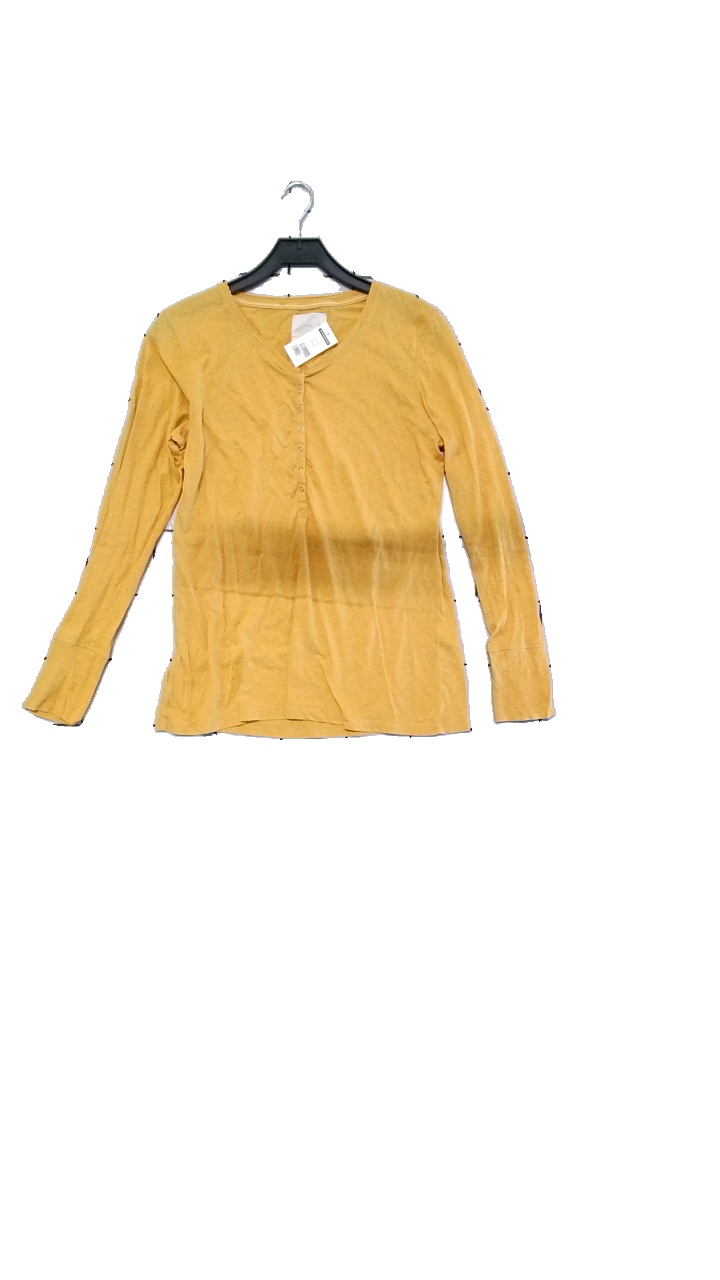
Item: Top (Ladies)
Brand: H&m
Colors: Yellow
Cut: Loose
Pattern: Lace
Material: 80% cotton, 20% polyester
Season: All
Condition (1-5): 5
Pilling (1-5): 4
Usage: Reuse
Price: <50